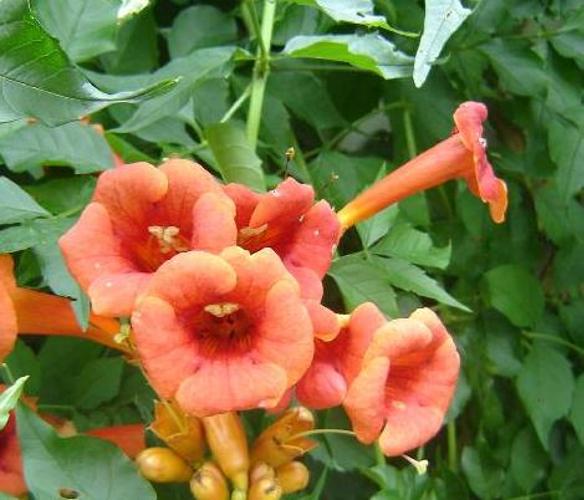
Label: trumpet creeper